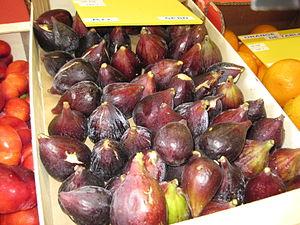
Cagette de figues
La figue est le fruit du figuier commun et de quelques autres arbres de la famille des moracées, emblème du bassin méditerranéen où il est cultivé depuis des millénaires. Aux Antilles et dans l'océan Indien, le terme figue désigne aussi les bananes. Pour être plus précis, la figue n'est pas un fruit au sens botanique du terme. Il s'agit en fait d'un réceptacle charnu, le sycone, qui contient les fleurs et, à maturité, une infrutescence d'akènes éparpillés dans une pulpe comestible.